2015 Burkina Faso coup attempt

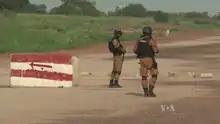
Burkinabé gendarmes protect the presidential palace, 29 September 2015.

Eleven people died, and more than 250 were injured during the coup. In the first cabinet meeting afterwards, held on 25 September, the Minister of Security was dismissed and the position of head of the president's military council was abolished. A commission was created to identify those involved in the coup and given thirty days to report. The President of Guinea, Alpha Condé, called it the "stupidest coup in the world".